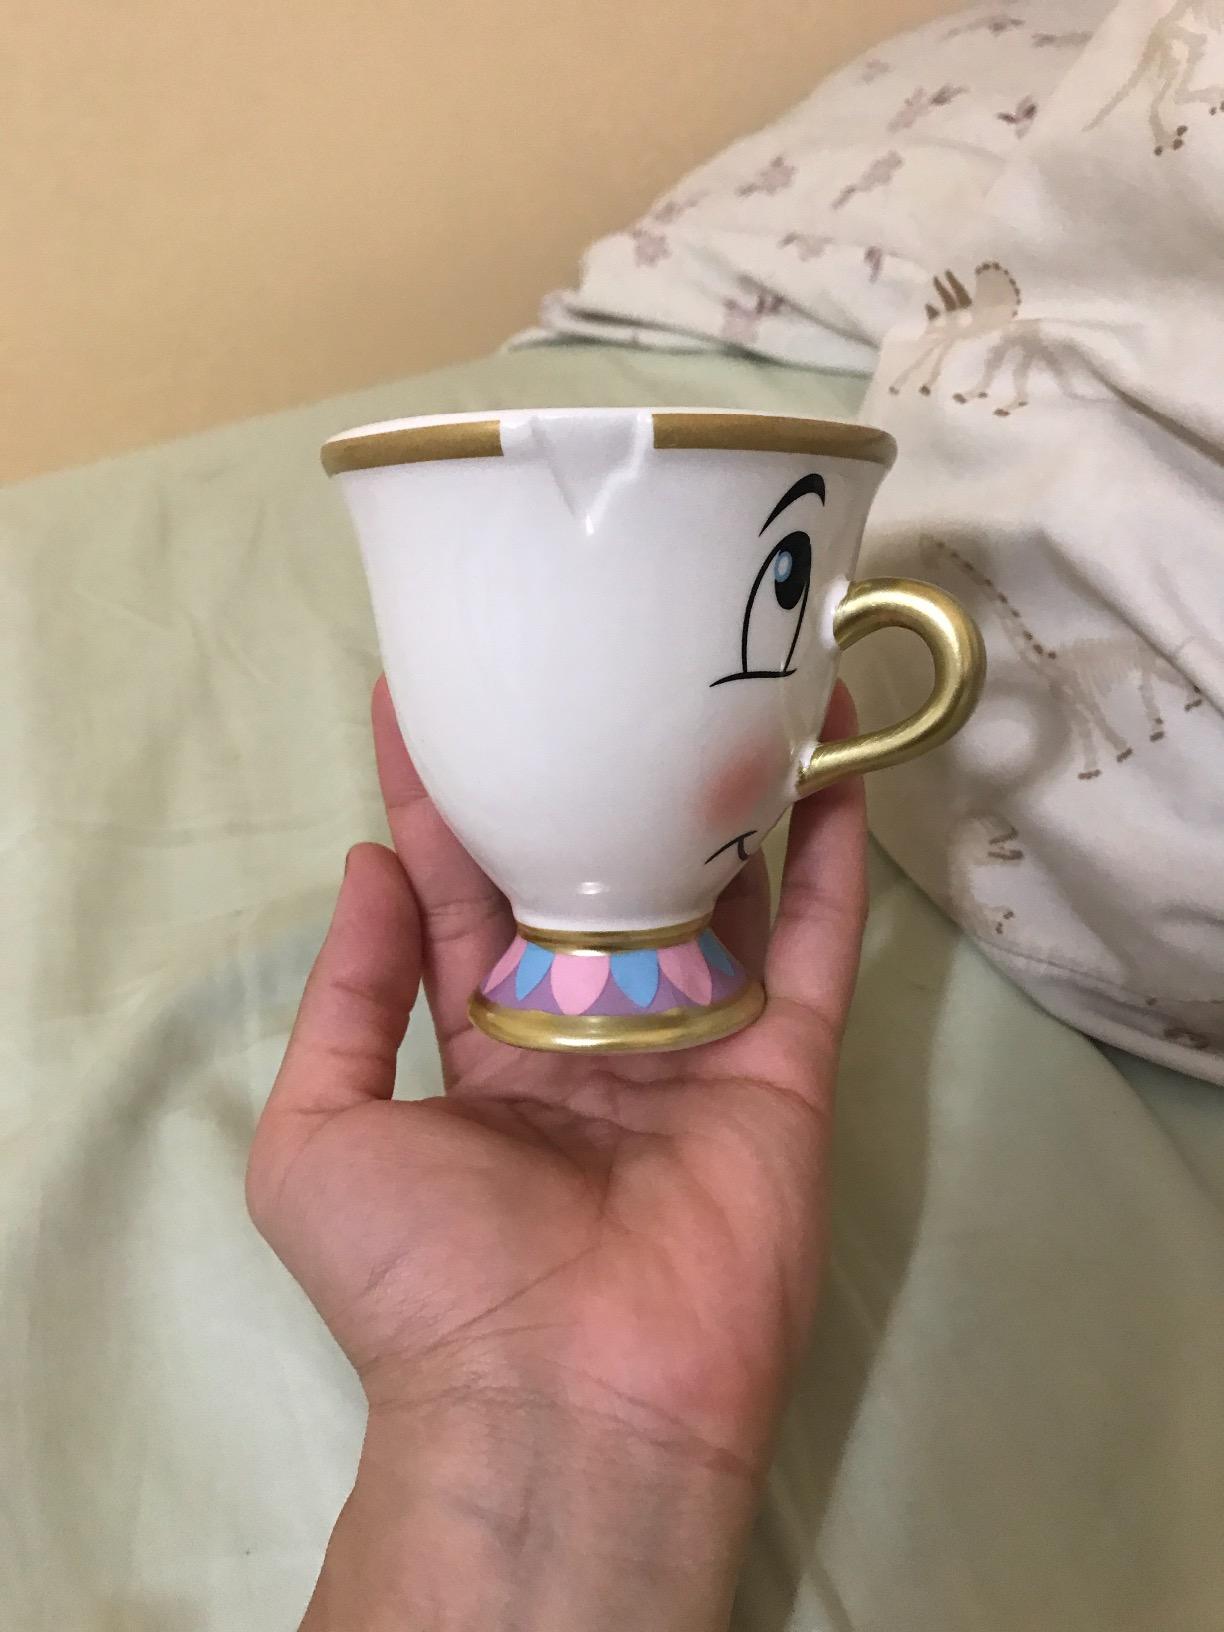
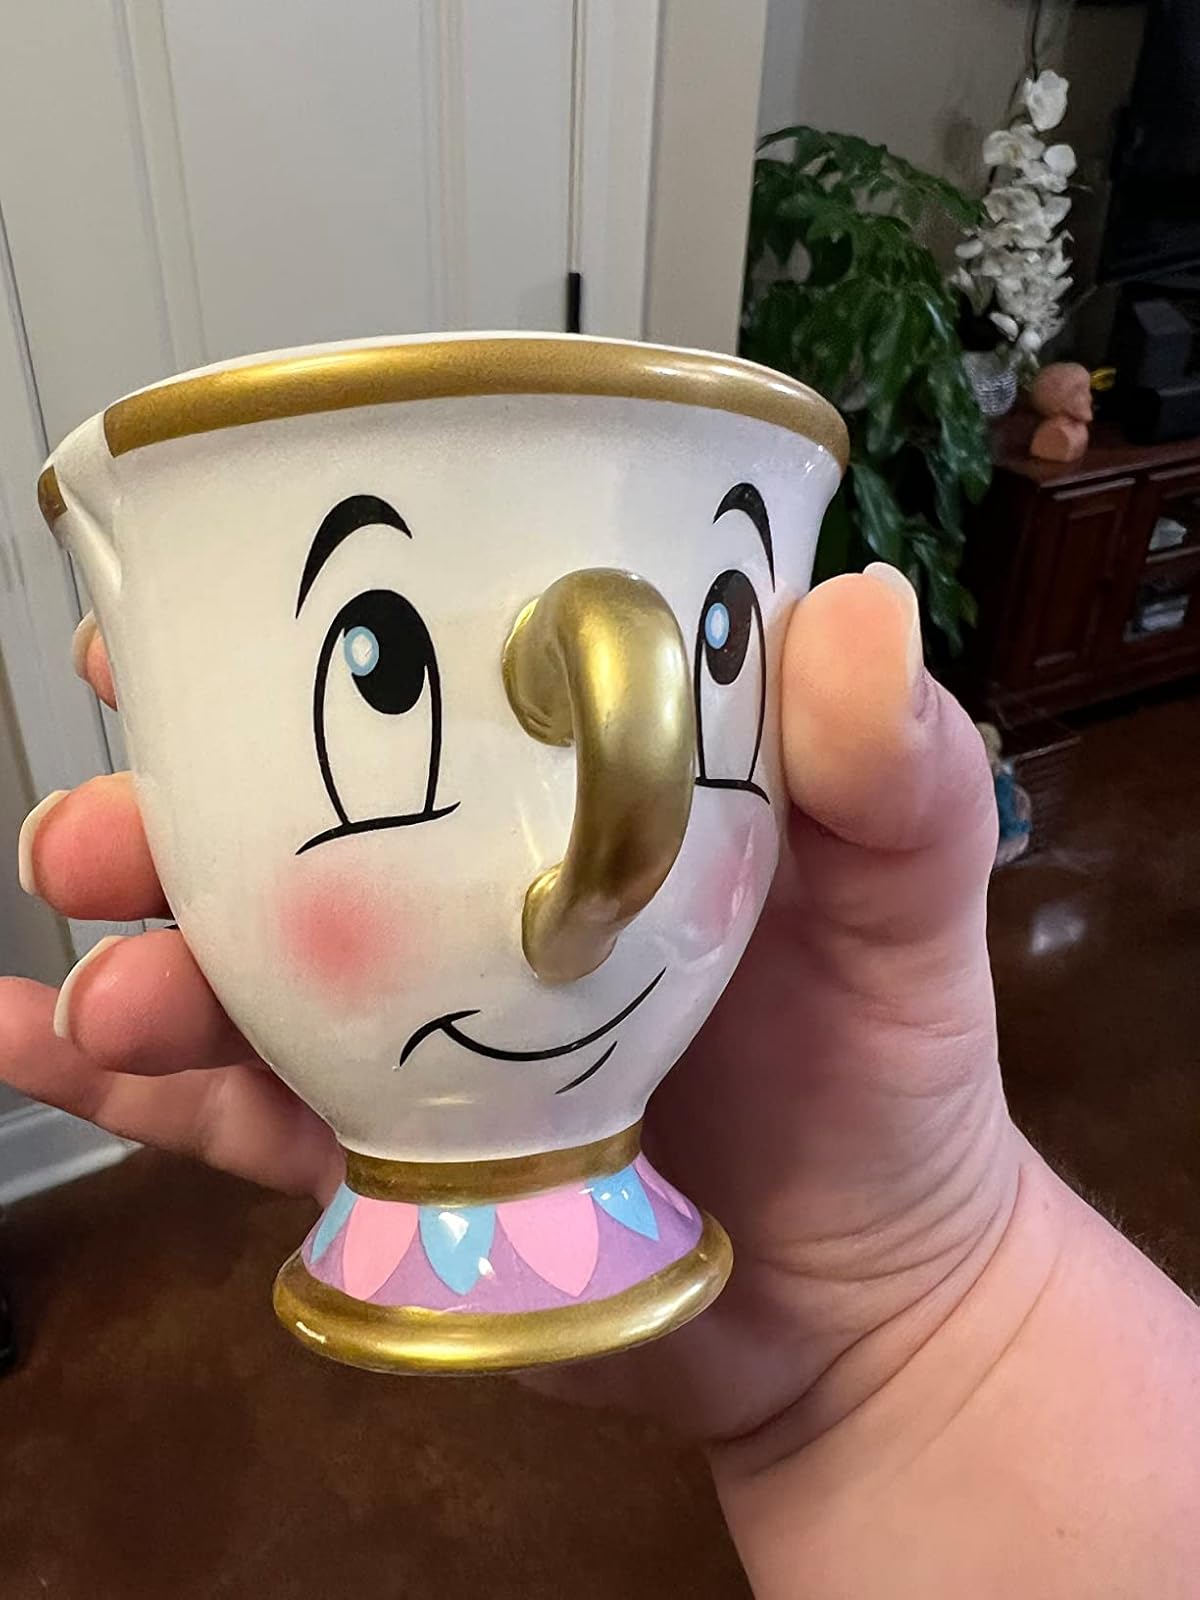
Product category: items_mug
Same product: yes